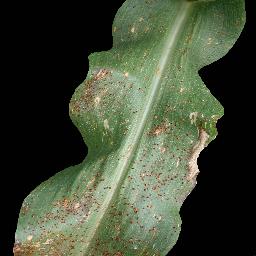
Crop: corn
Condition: (maize)_common_rust